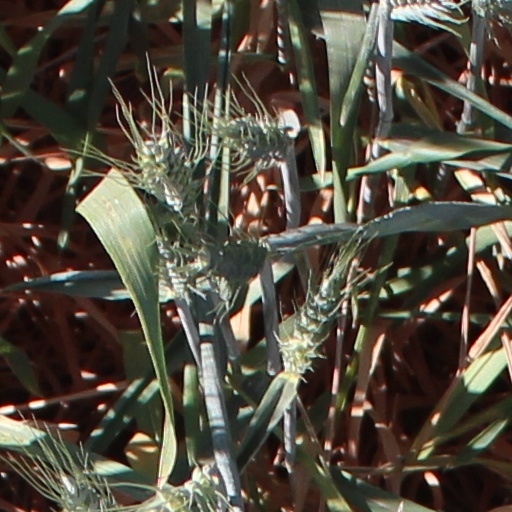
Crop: wheat